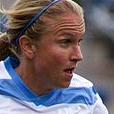
Age: 25